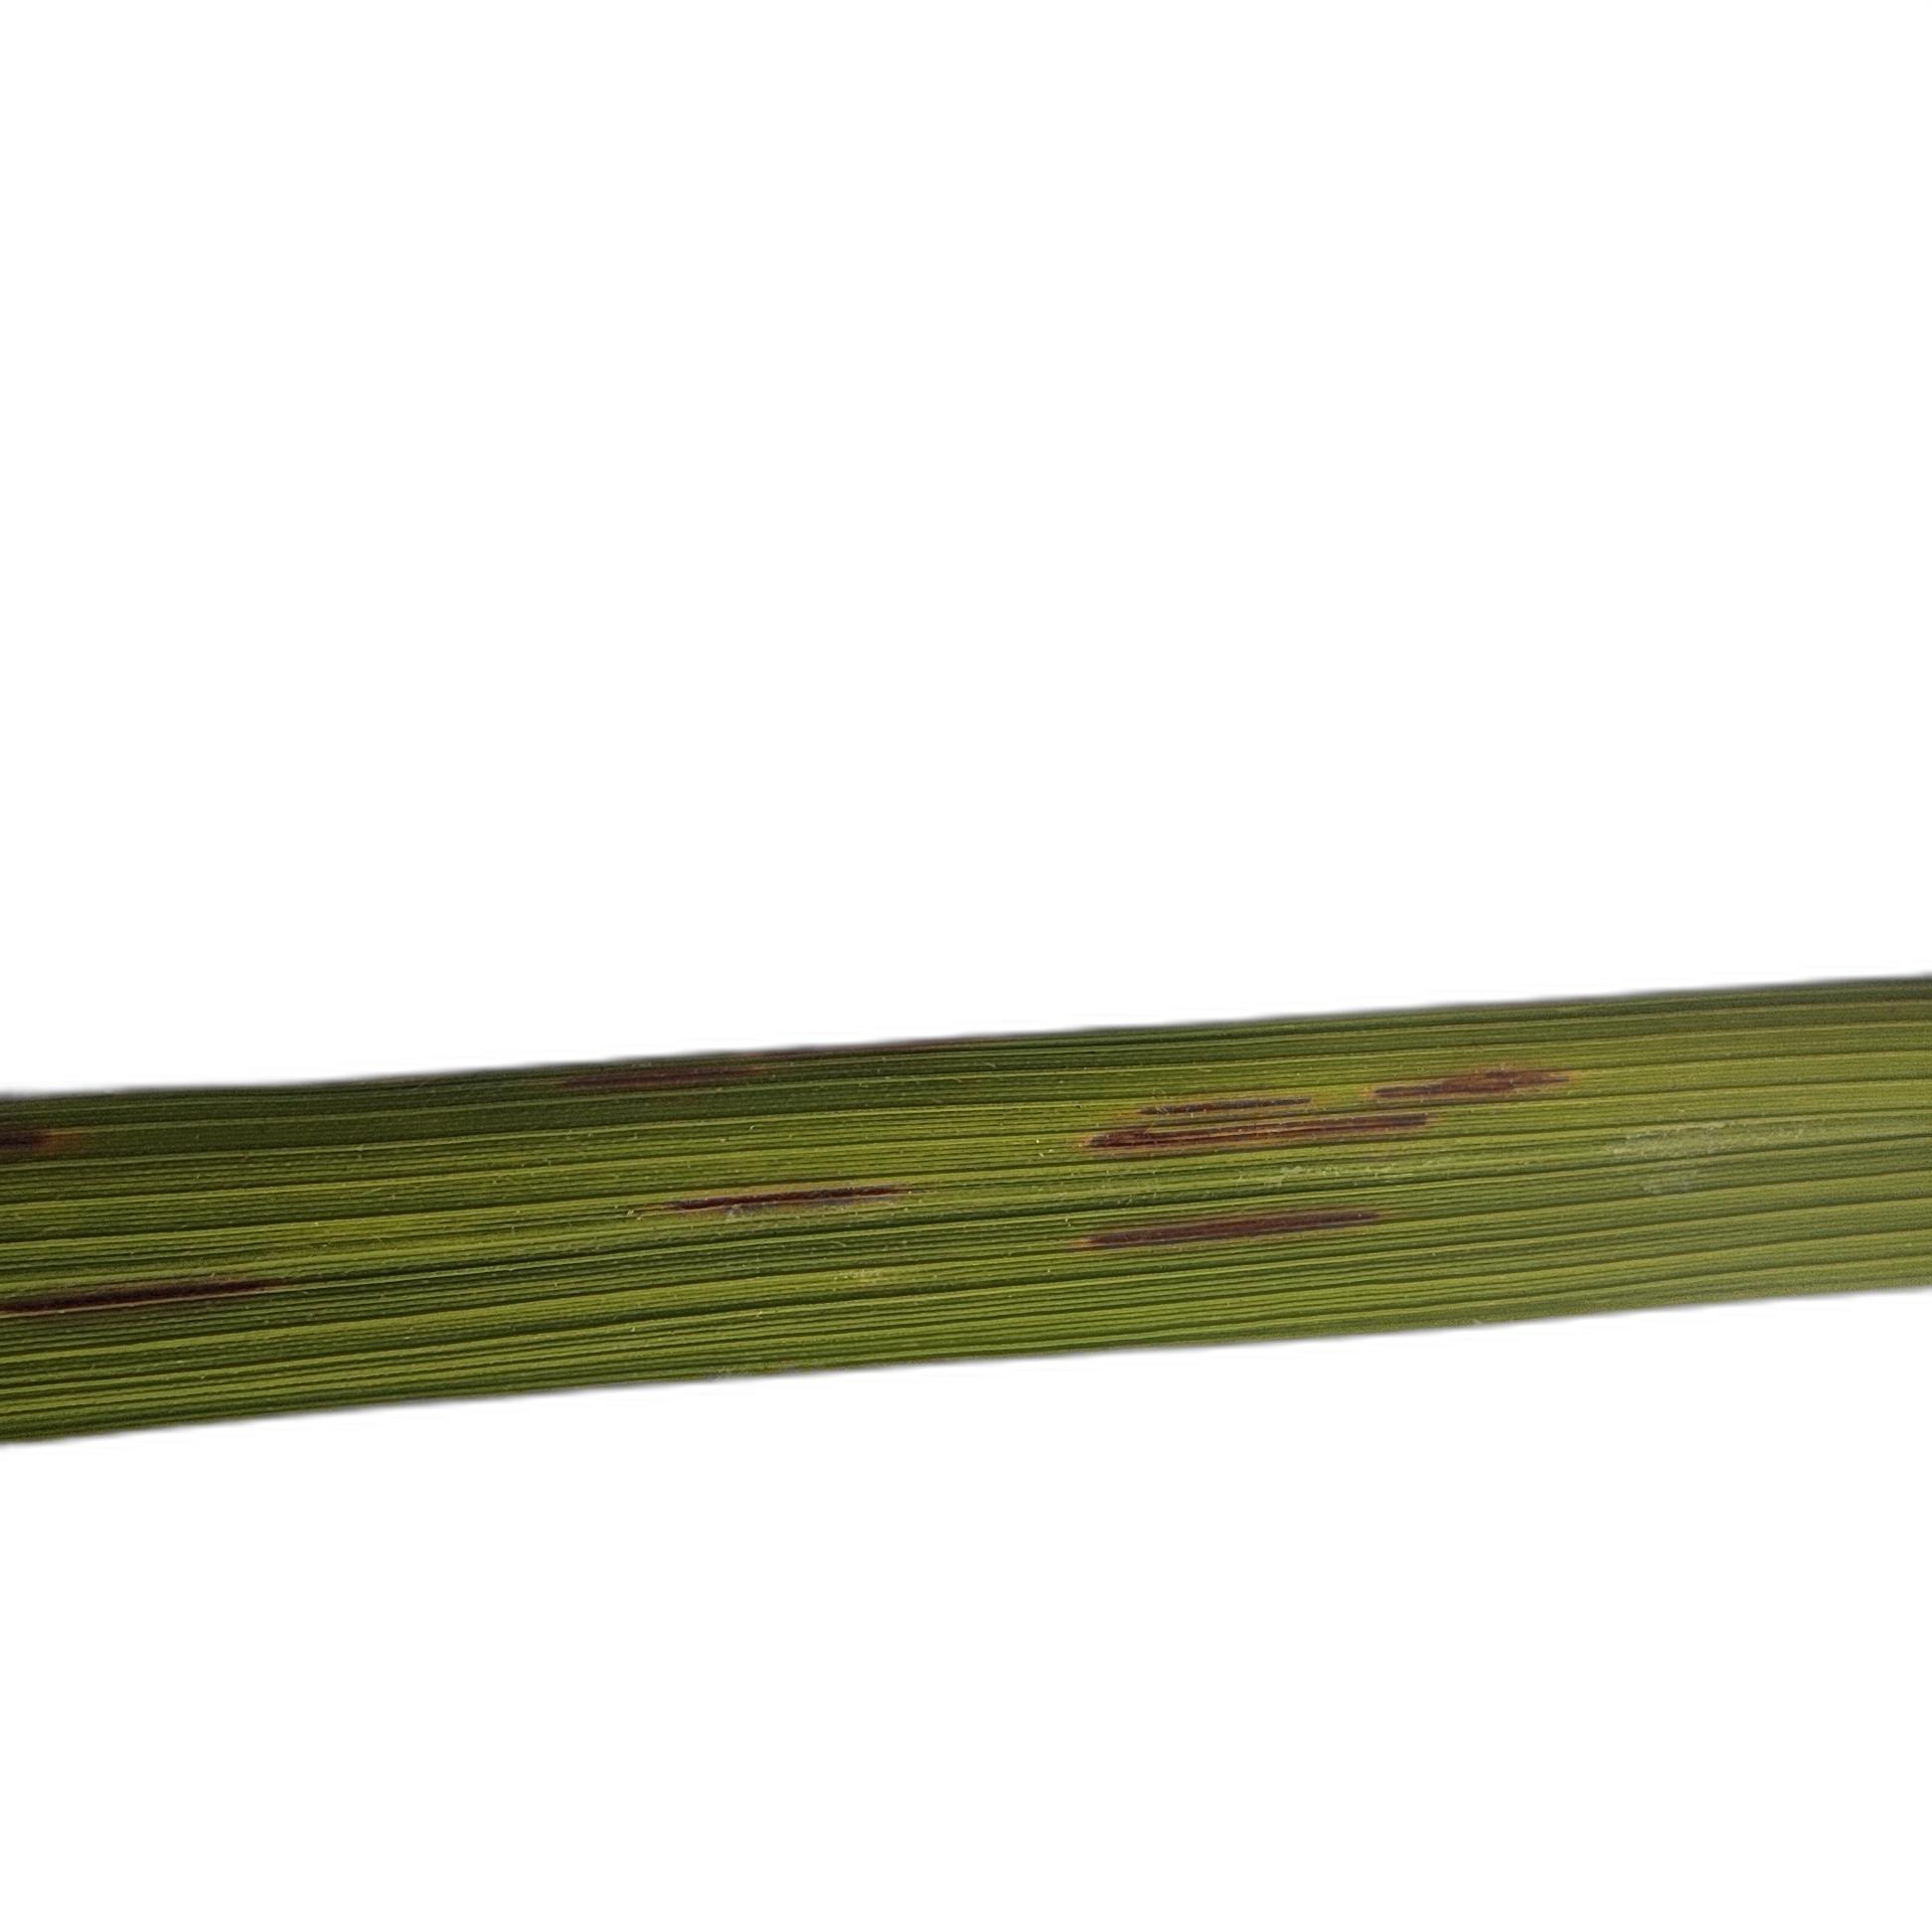
Label: Rice Blast